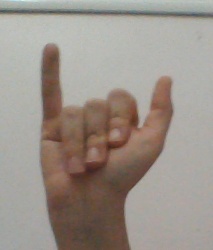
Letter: ya